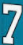
Number: 7